List of birds of the United States

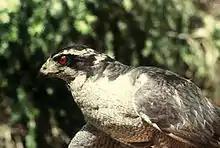
American goshawk

Pelicans are very large water birds with a distinctive pouch under their beak. Like other birds in the order Pelecaniformes, they have four webbed toes.